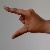
The image shows a hand gesture representing the letter 'Z' in Indian Sign Language.